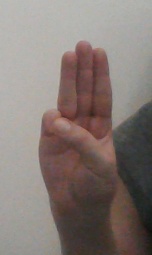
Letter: thaa